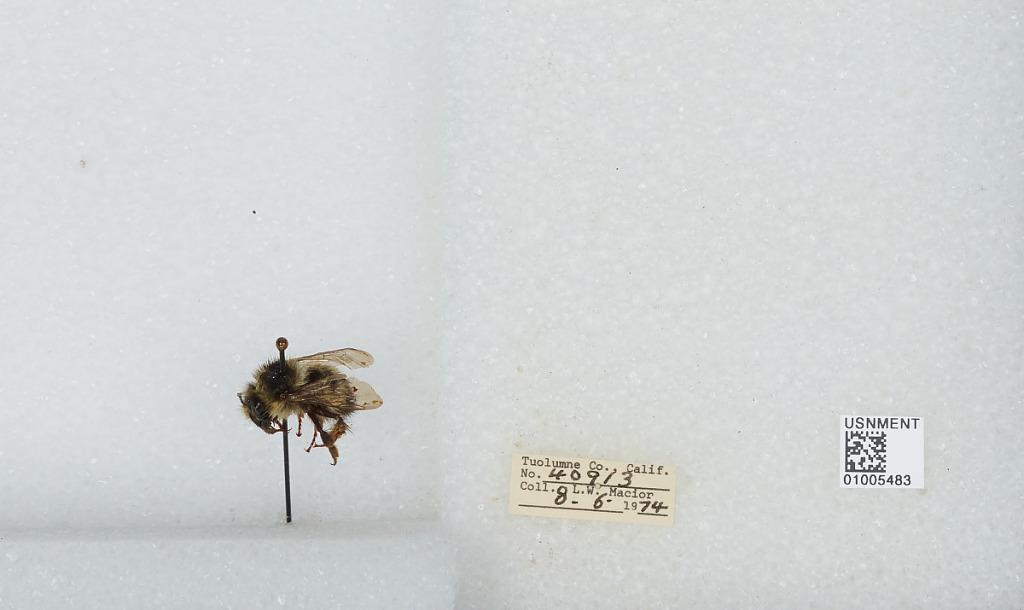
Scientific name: Bombus (Pyrobombus) flavifrons Cresson
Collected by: L. Macior
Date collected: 1974-8-6
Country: United States
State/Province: California
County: Tuolumne
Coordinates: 38.02, -119.94